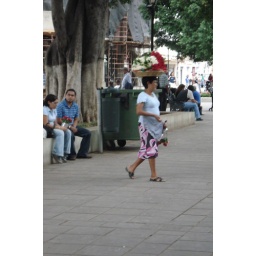
Women carry baskets full of flowers for sale in the Zocalo.